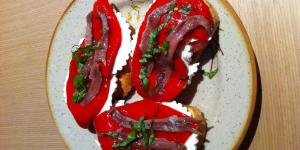
montadito queso fresco pimiento y anchoas